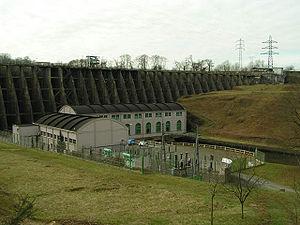
La Sélune est un fleuve côtier français coulant dans le département de la Manche, en région Normandie.